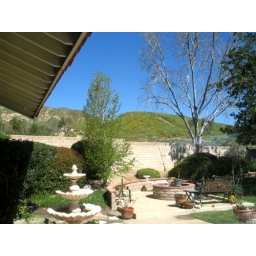
Little yellow flowers are all over it. On the other side it drops off.